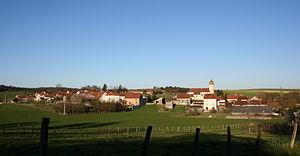
Vue d'ensemble sur le village